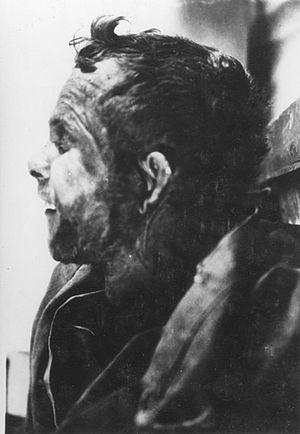
Albert Johnson, plus connu sous le nom du Mad Trapper of Rat River, fut un fugitif, objet d'une immense chasse à l'homme dans les Territoires du Nord-Ouest au Canada. L'événement devint un cirque médiatique lorsque Johnson échappa à l'équipe de la Gendarmerie royale du Canada envoyée pour le mettre en garde à vue, à la suite des plaintes d'autres trappeurs.